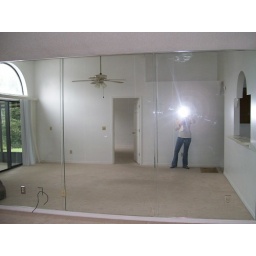
Hideous mirror wall in living room